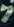
Number: 7